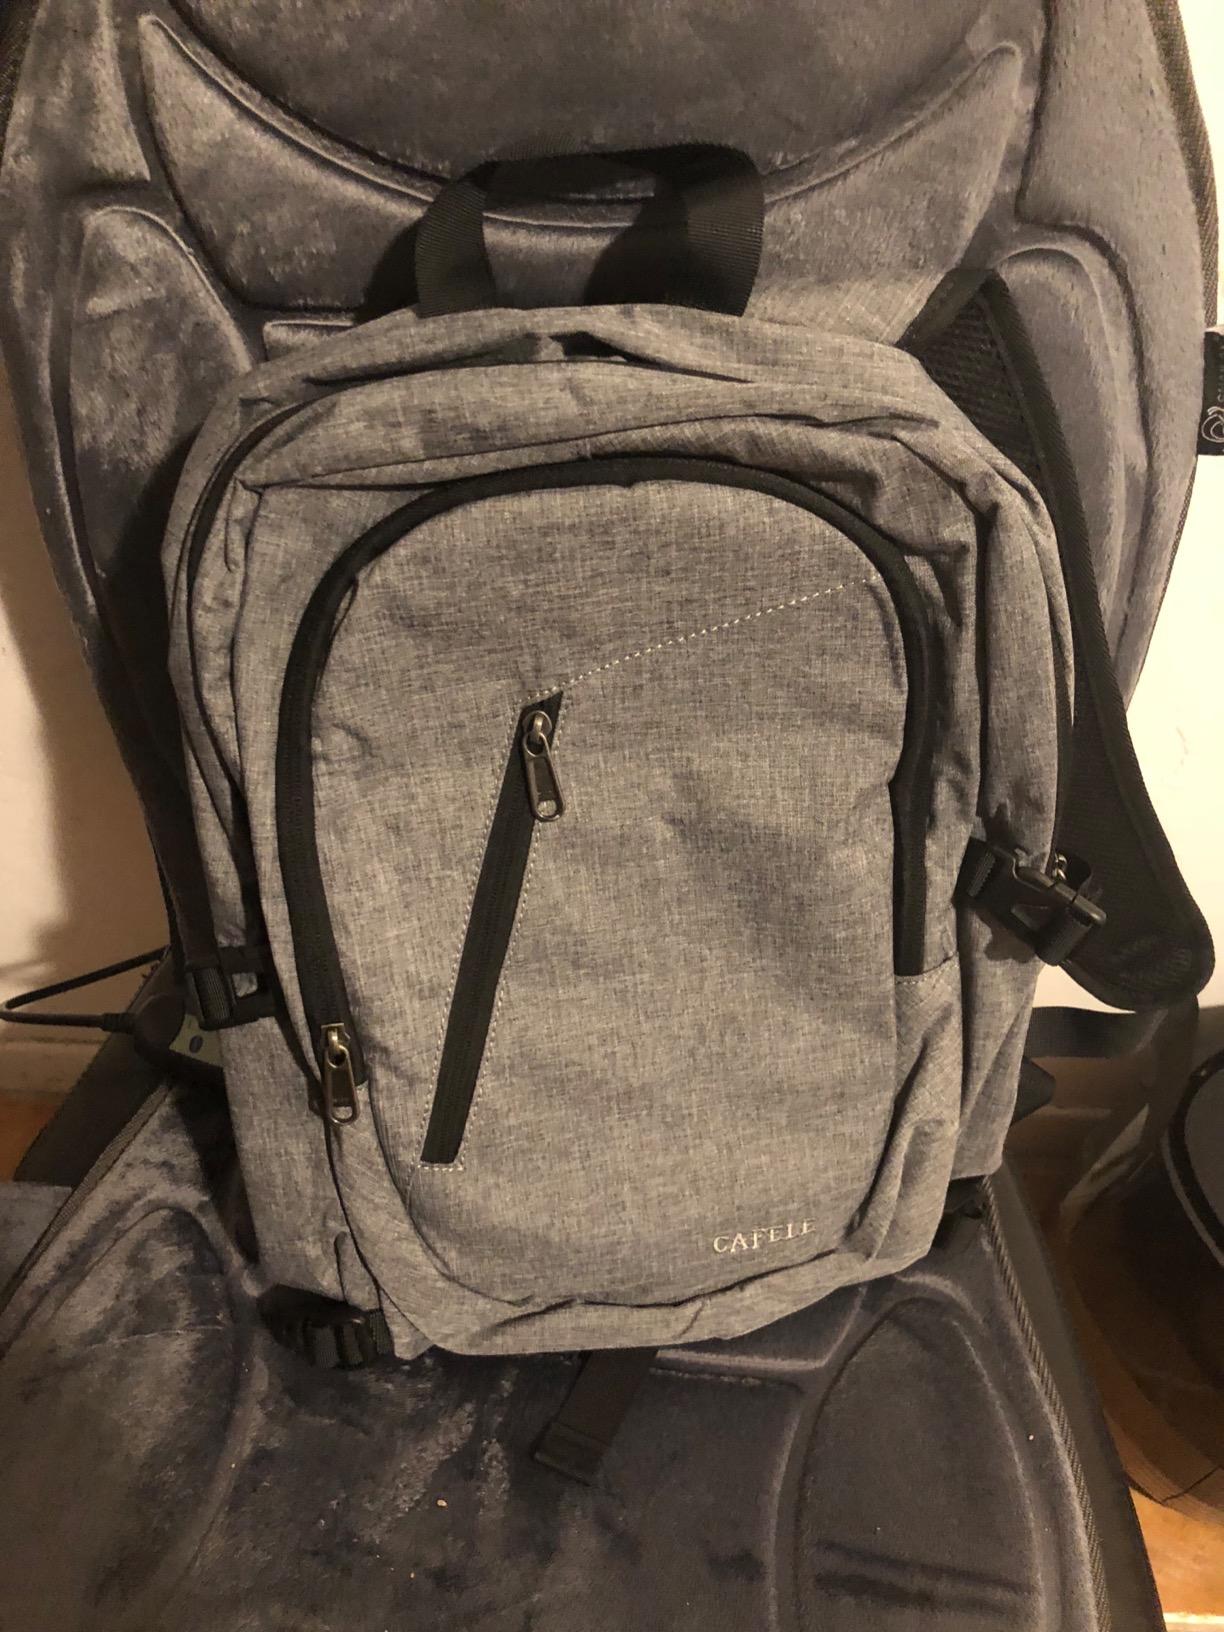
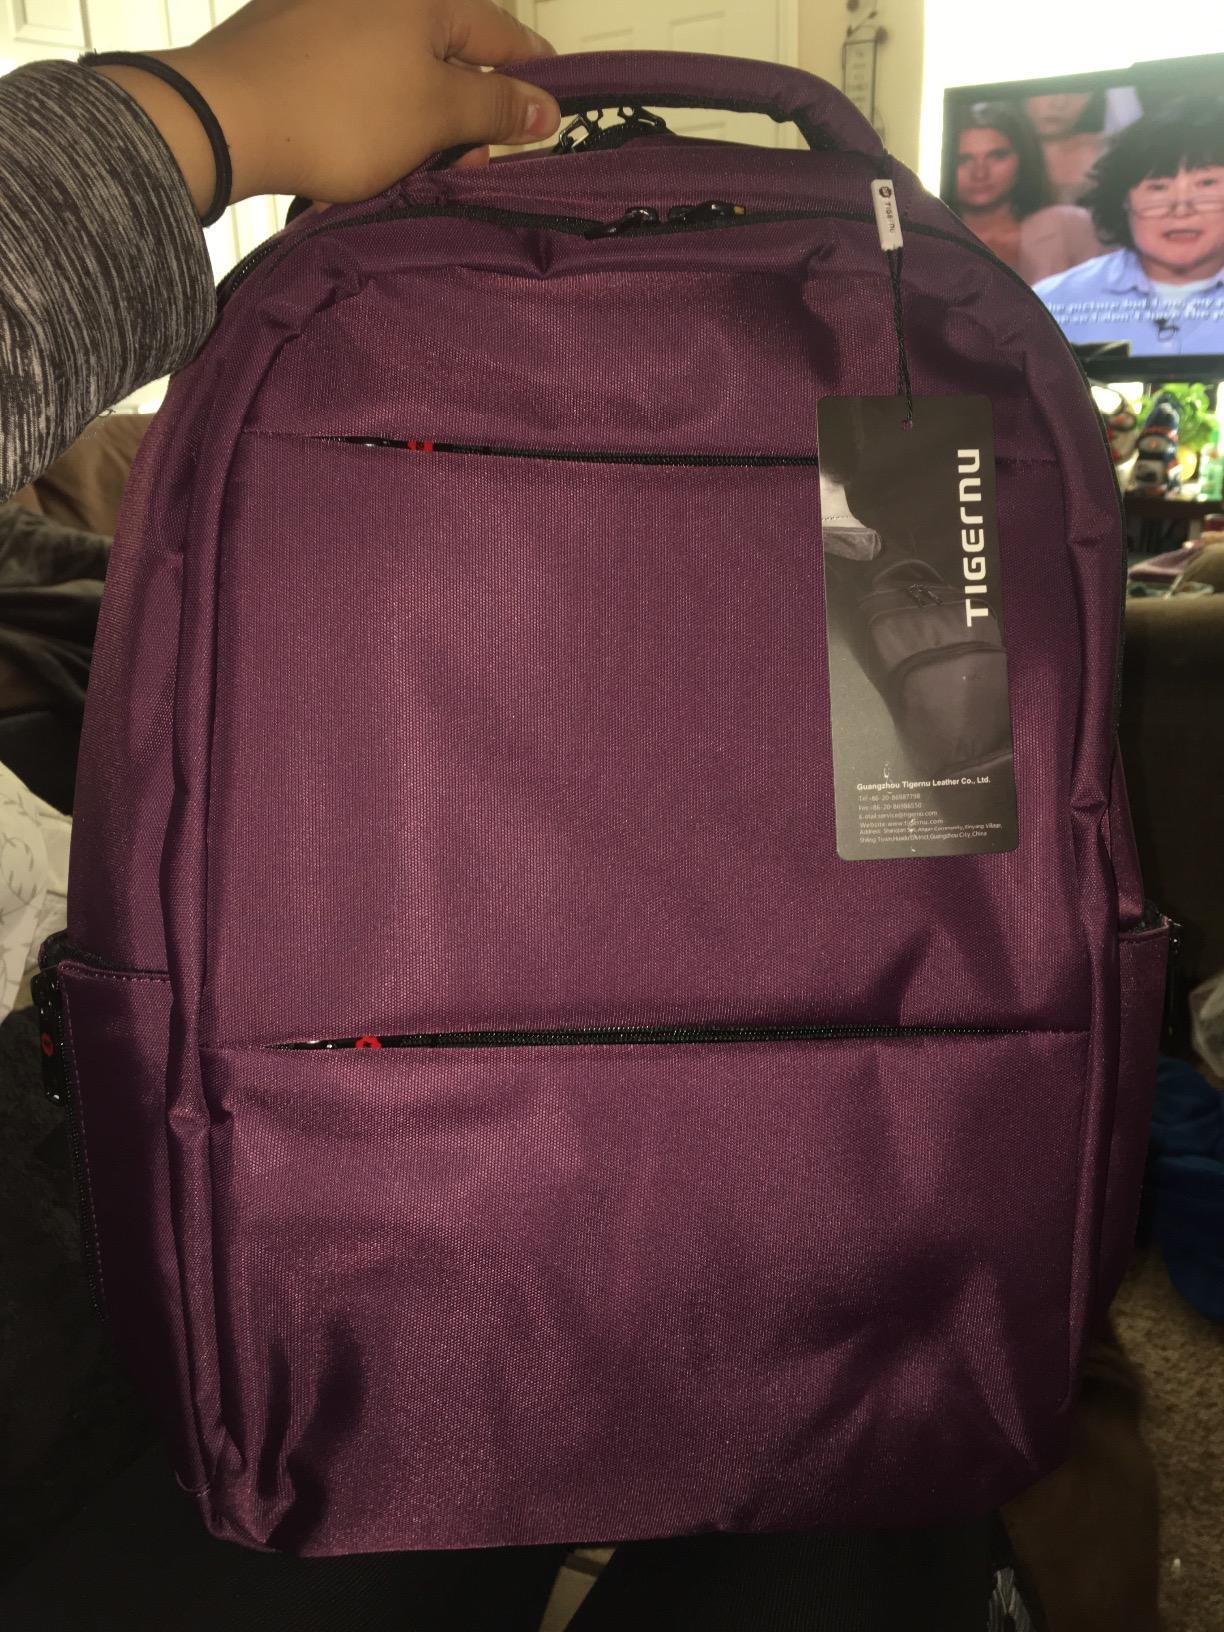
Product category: bag
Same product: no